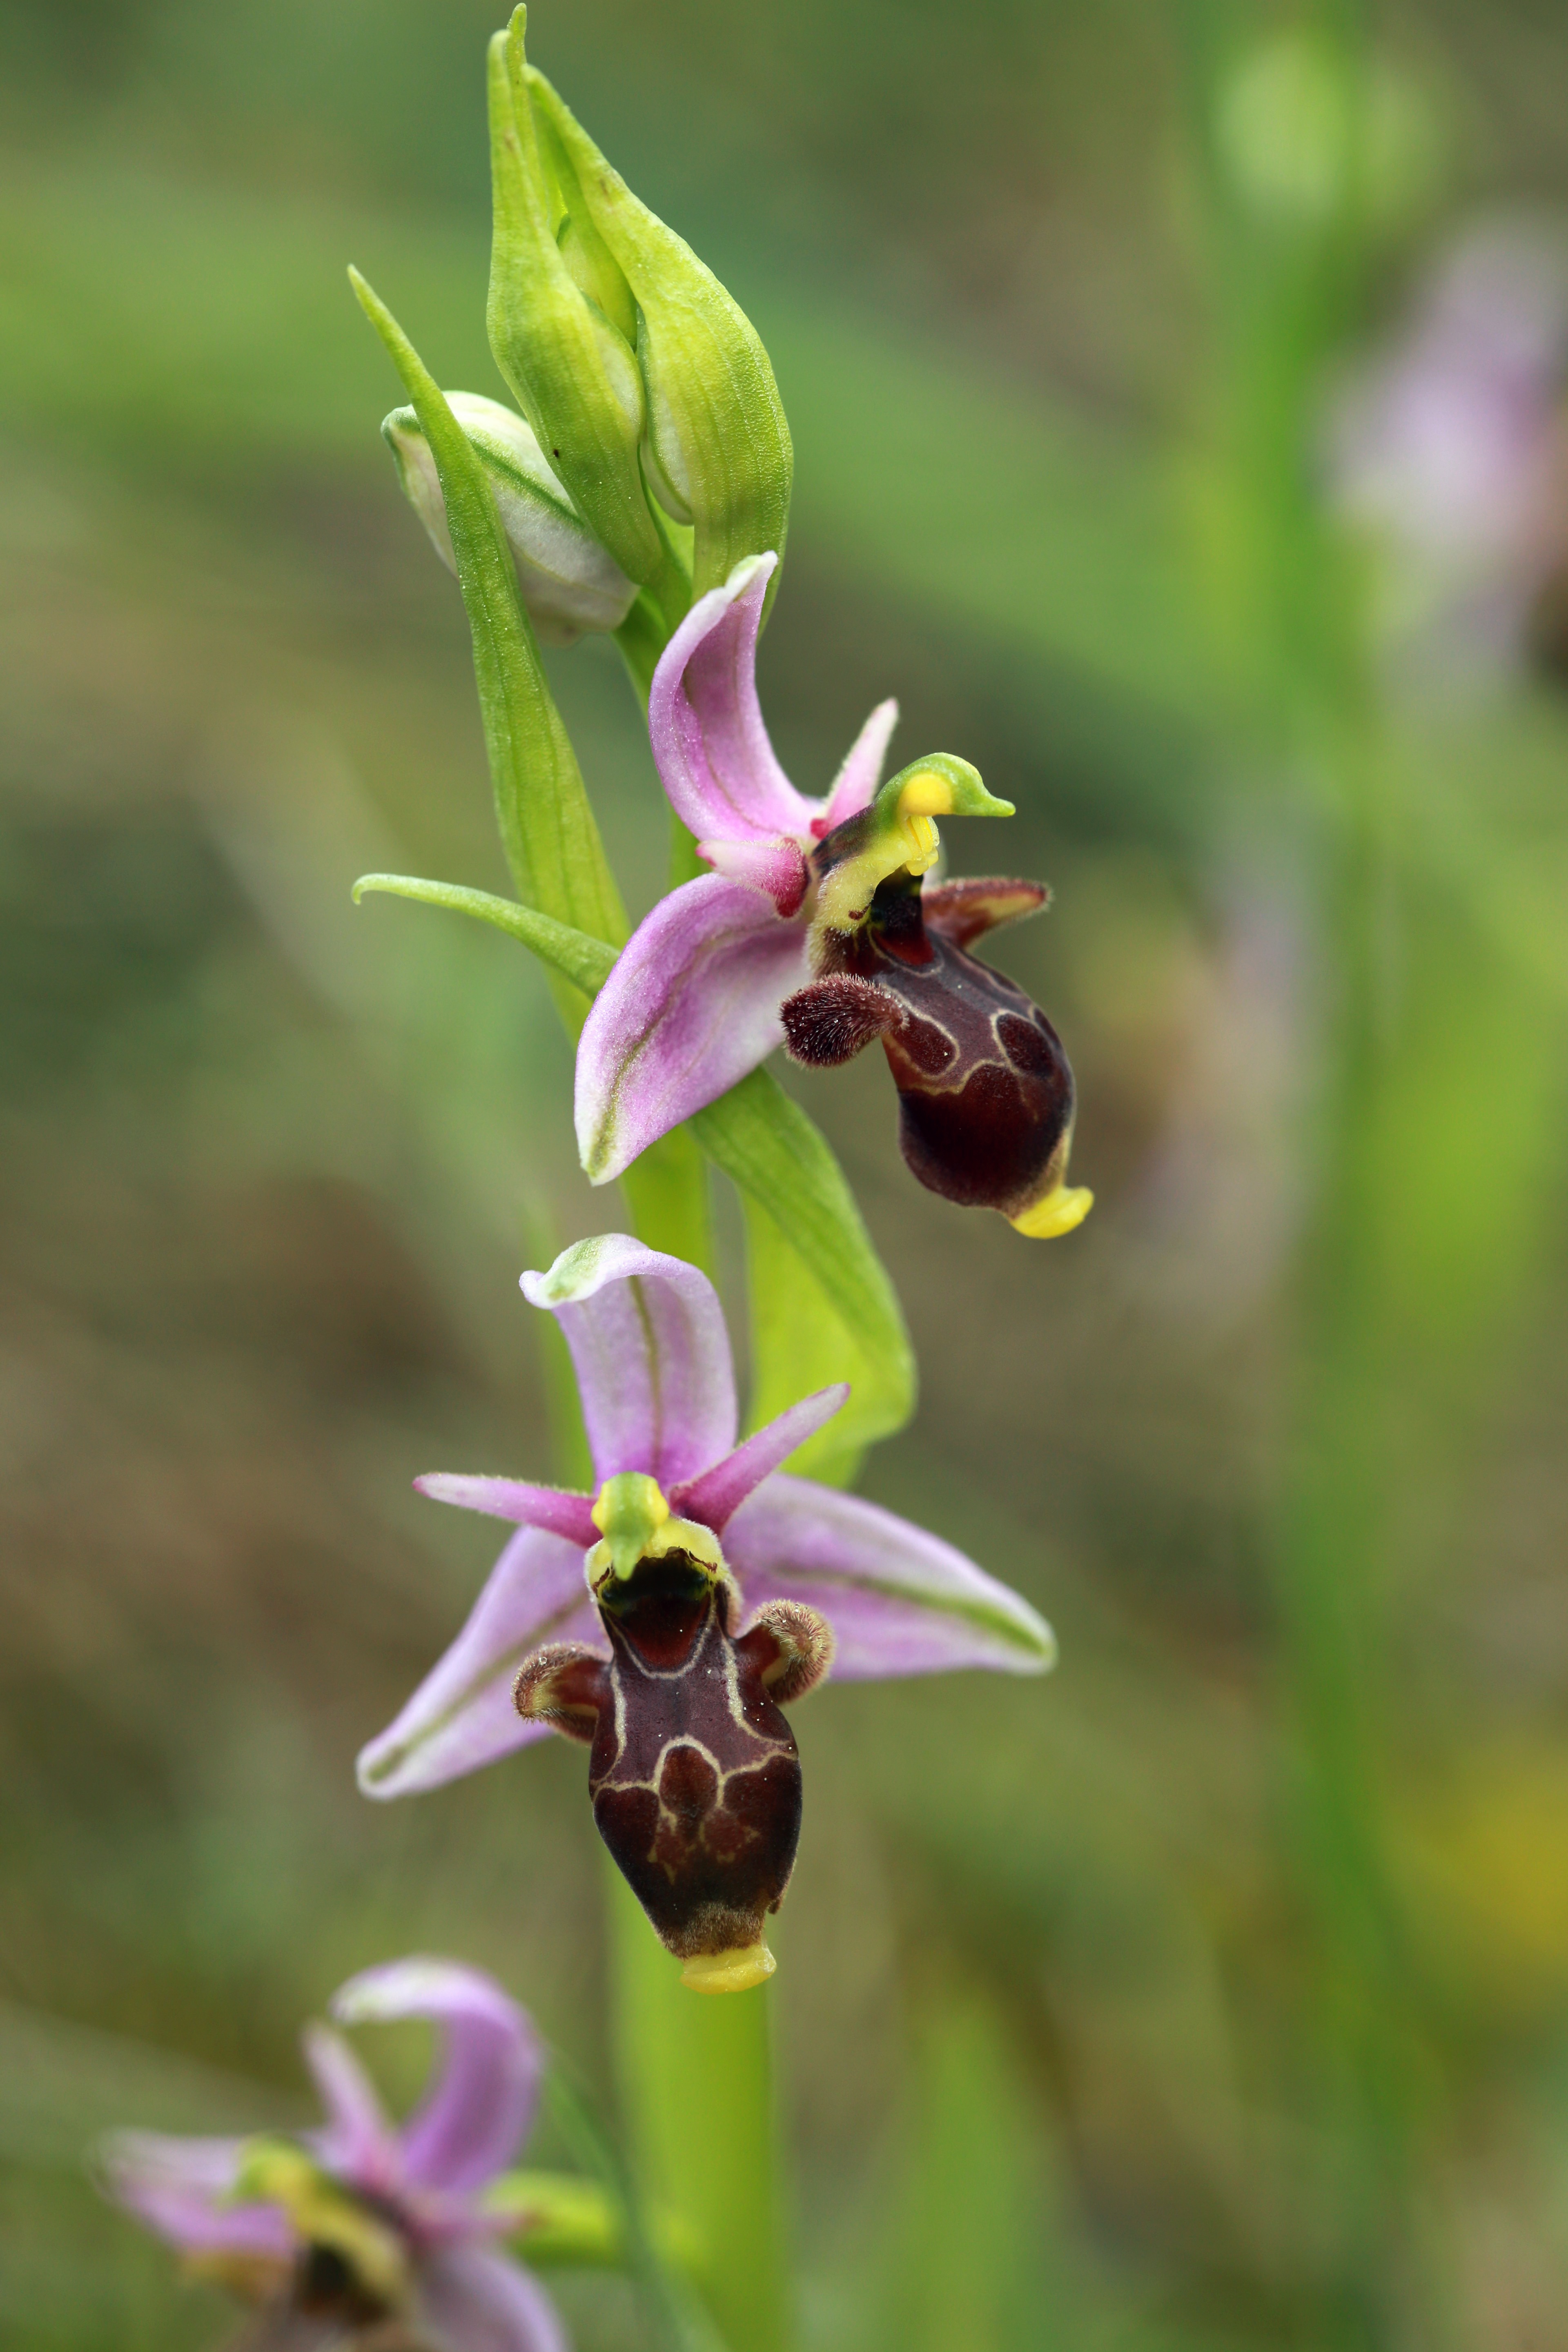
nature, plant, flower, purple, spring, macro, botany, flora, orchid, wildflower, wild flowers, violet, ophrys, orchidaceae, nectar, macro photography, flowering plant, land plant, fly orchid